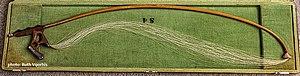
Nathan/Tossy Davidovich Spivakovsky est un violoniste juif russe considéré comme l'un des meilleurs violonistes du XXᵉ siècle.
L'archet courbe est un modèle particulier d'archet pour les instruments à cordes tels que le violon, l'alto, le violoncelle et le contrebasse.